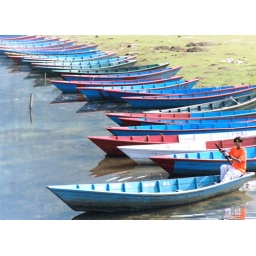
boy in a boat